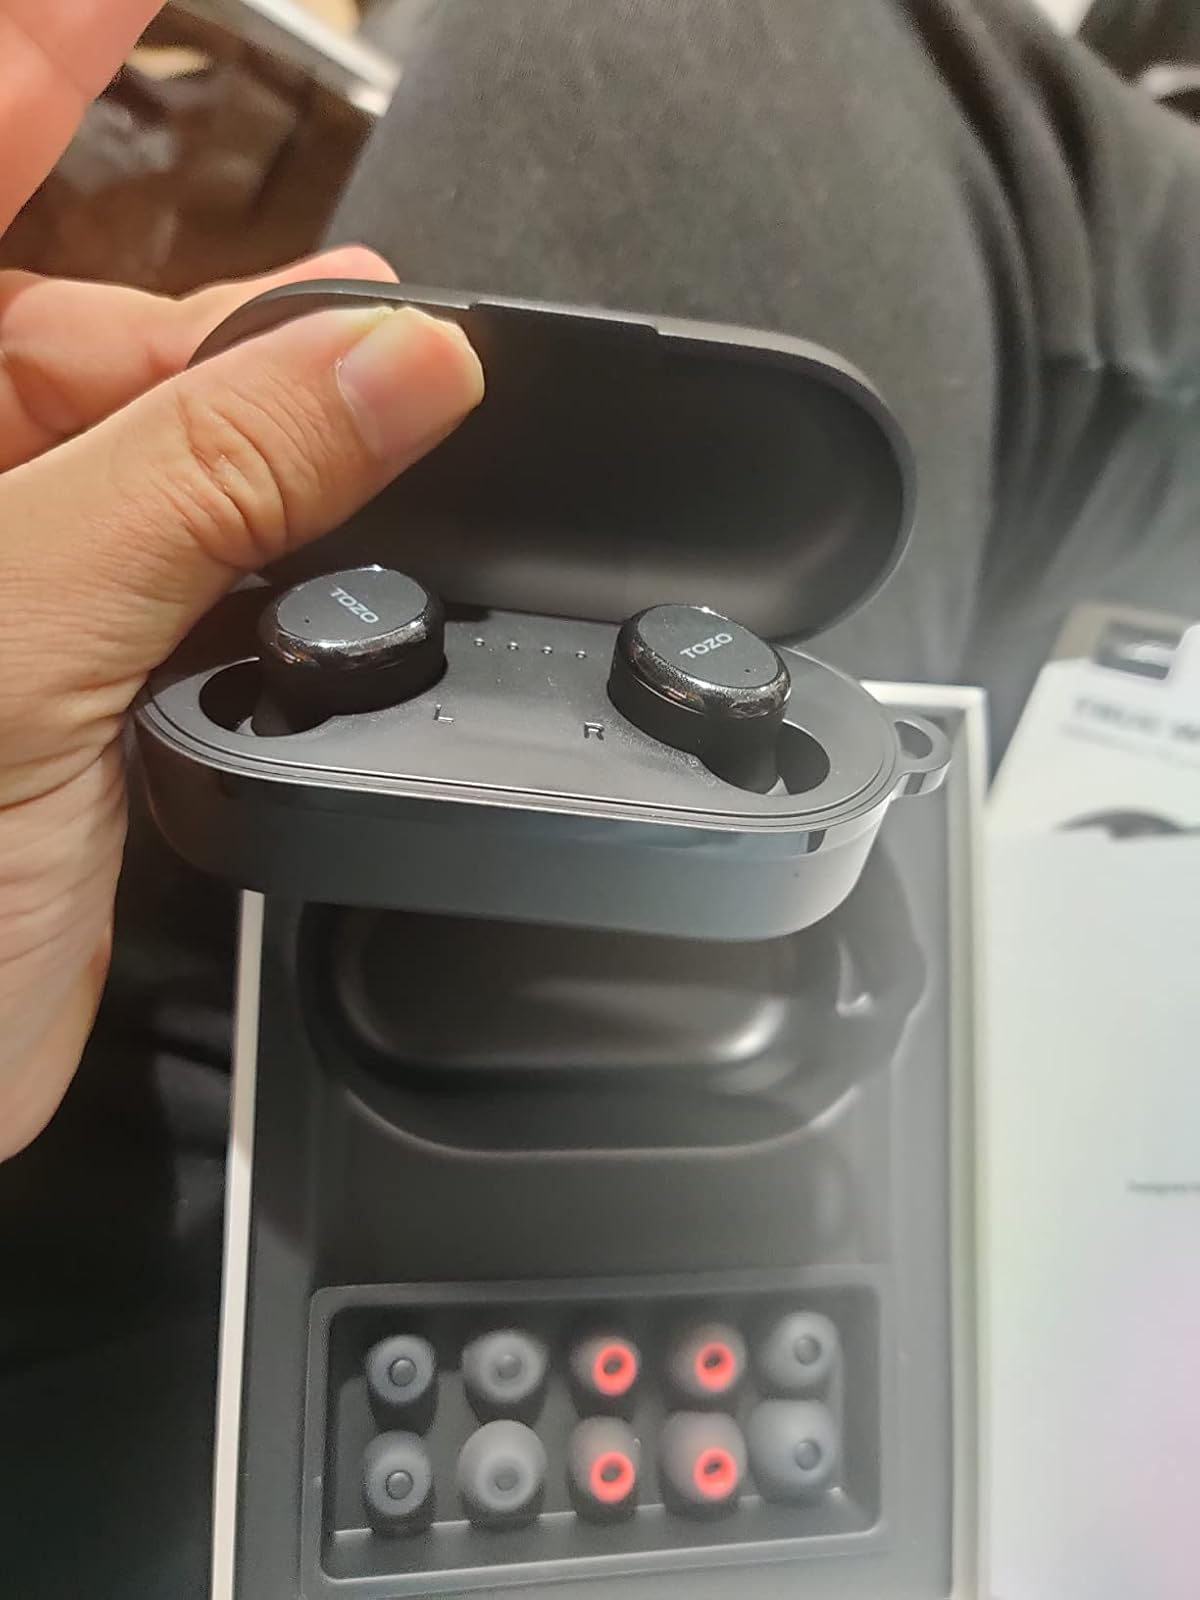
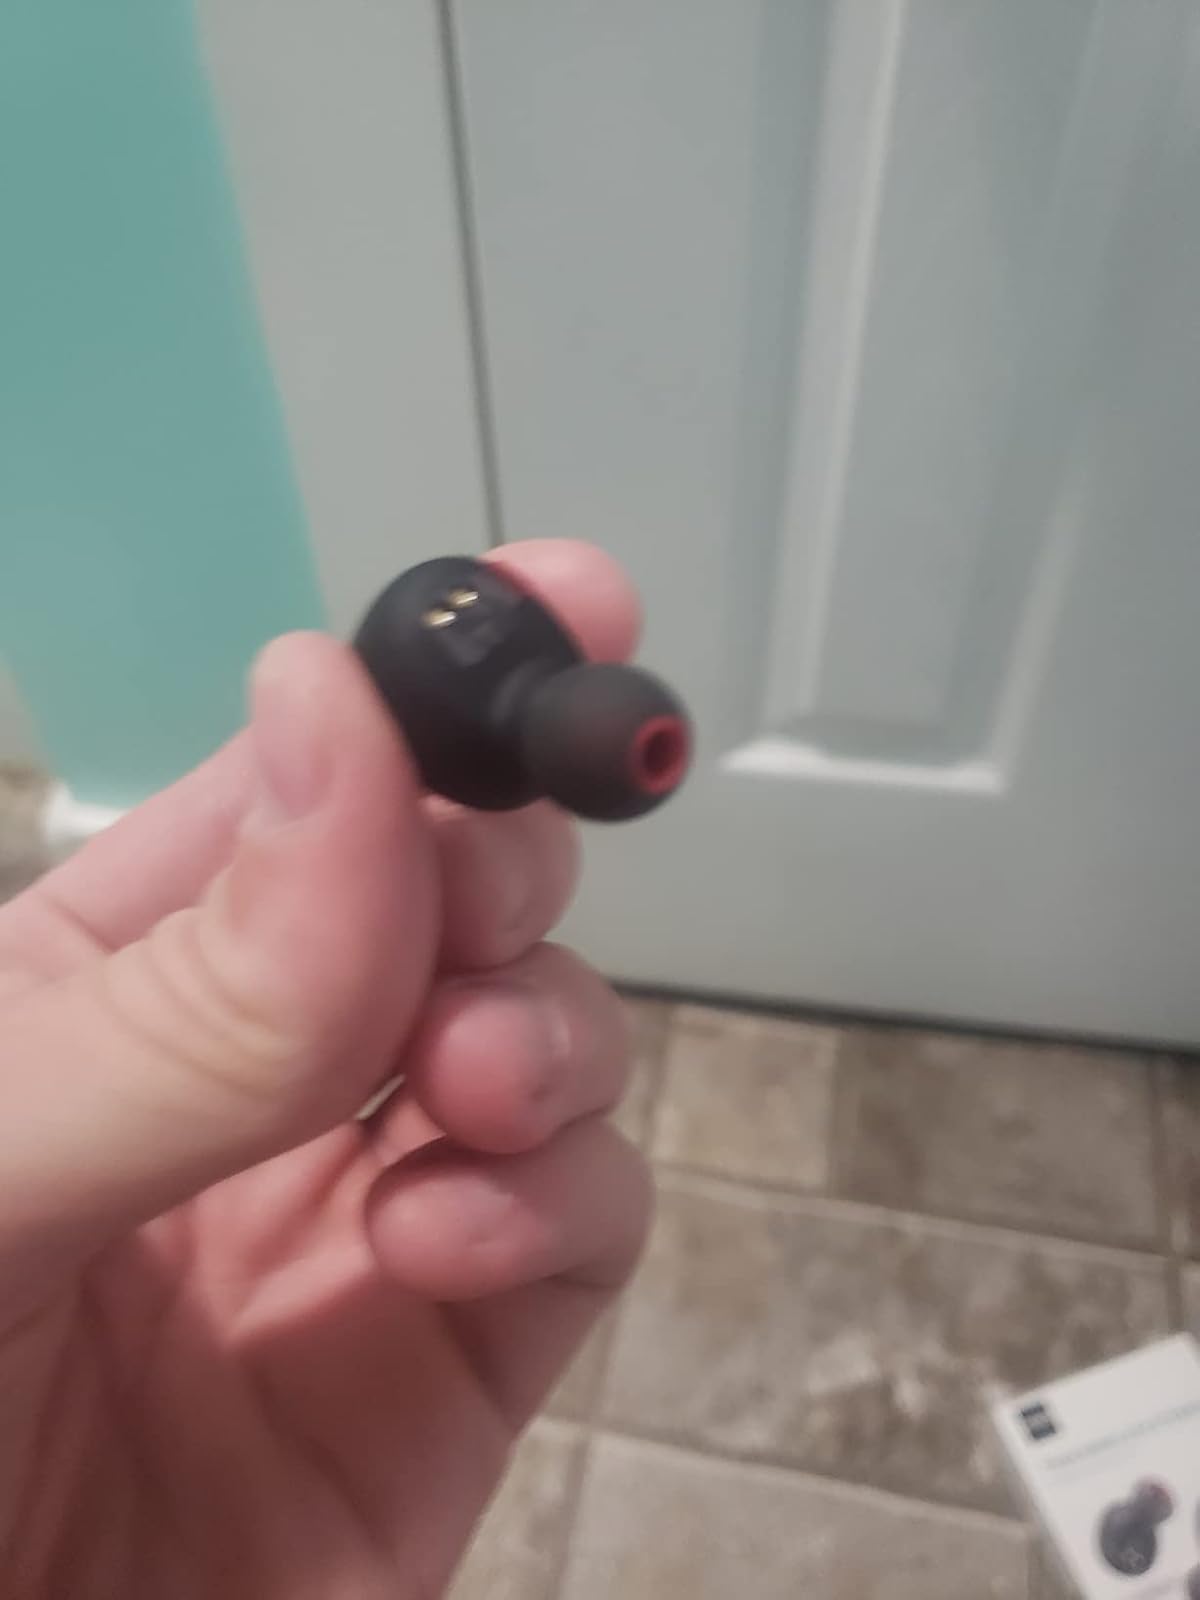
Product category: earbuds
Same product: yes